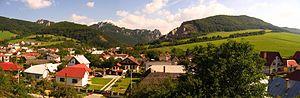
Jablonové est un village de Slovaquie situé dans la région de Žilina.